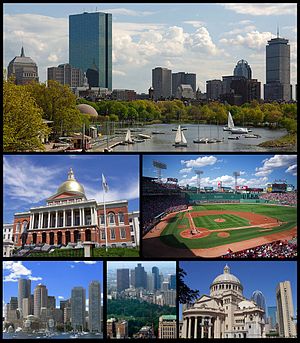
Boston
Boston er hovedstad i den amerikanske delstat Massachusetts og den største by i hele New England-området. I 2012 havde byen 636,000 indbyggere. Storboston med forstæder omfatter 4,5 millioner indbyggere. Boston er administrativt centrum i det amerikanske county Suffolk County.